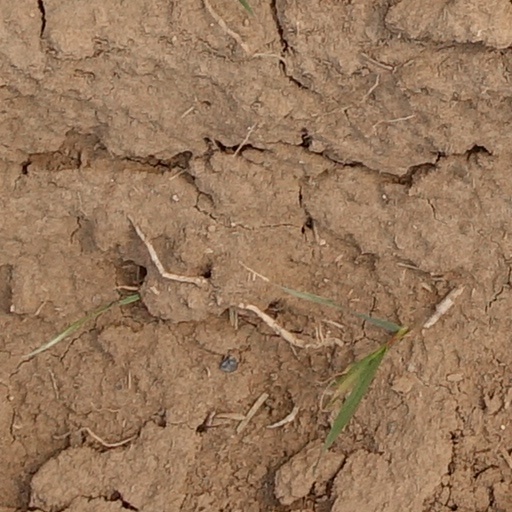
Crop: wheat